Tony Kubek

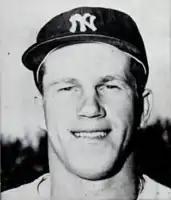
Kubek in 1961

Kubek played 1,092 games, 882 of them at shortstop (although he also was an outfielder and utility infielder in his early career), compiling a lifetime batting average of .266 with 57 home runs. The 38 doubles he totaled in 1961 remained the Yankee club record for shortstops until 2004, and his career fielding percentage and range factor were both above league average. During his nine years with the Yankees, he played on seven American League pennant winners (1957–58, 1960–64) and three world champions (1958, 1961–1962).